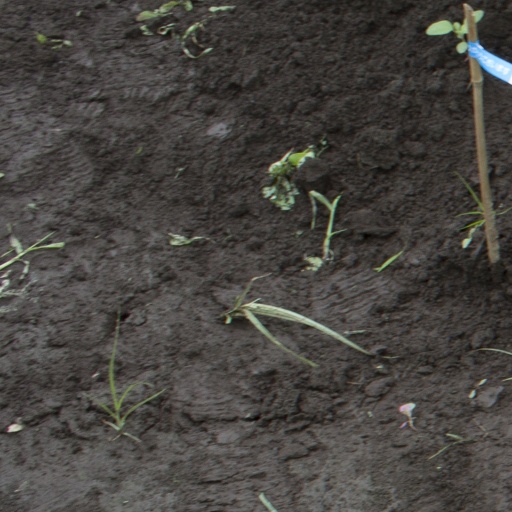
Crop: soybean